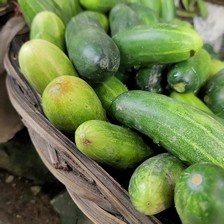
Label: cucumber